H. S. Mahadeva Prasad

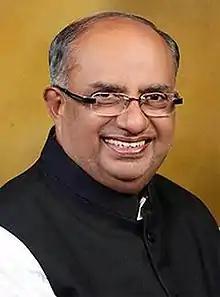

Halahalli Shreekantha Shetti Mahadeva Prasad (5 August 1958 – 3 January 2017) was an Indian politician from the state of Karnataka and five-time Member of the Legislative Assembly from the Gundlupet constituency of the Chamarajanagar district. He first won the Karnataka Legislative Assembly elections in 1994 while representing Janata Dal. He was re-elected in five straight subsequent elections in 1999, 2004, 2008 and 2013. Throughout his political career he had been member of Janata Dal, Janata Dal (United), Janata Dal (Secular) and the Indian National Congress. At the time of his death in January 2017, he was the incumbent state minister for Cooperation and Sugar in the Government of Karnataka led by Siddaramaiah as Chief Minister.